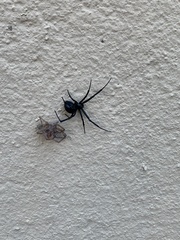
Species: Lactrodectus_hesperus